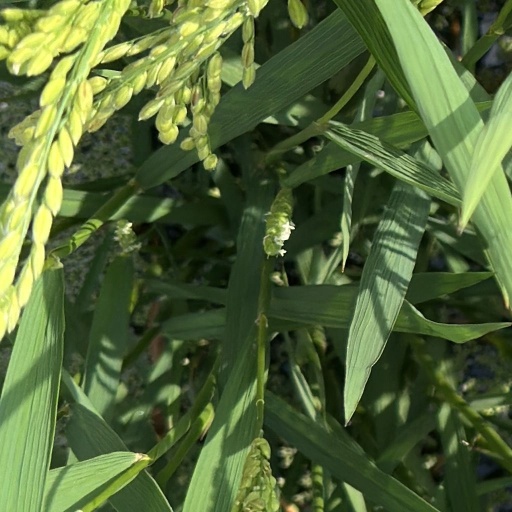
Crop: rice